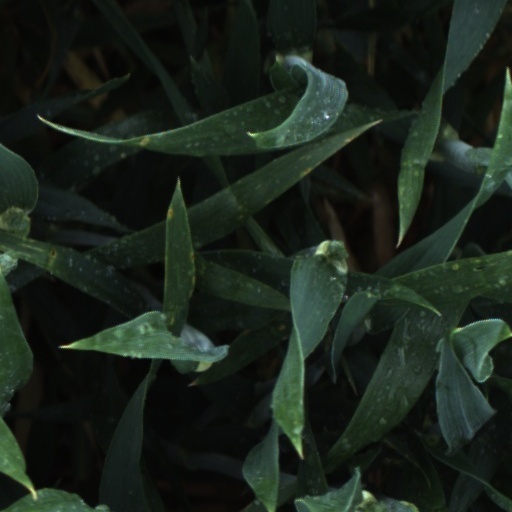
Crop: wheat